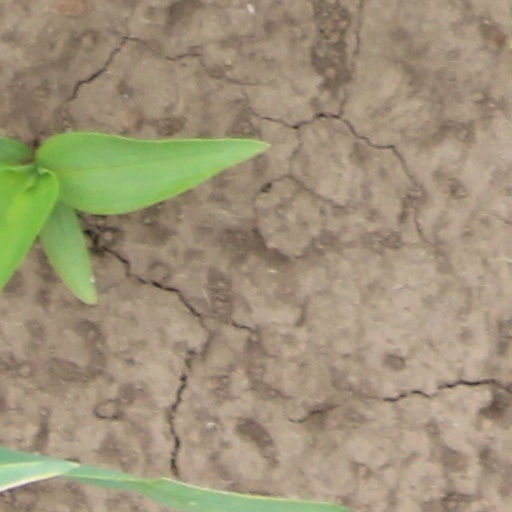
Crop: wheat